Wickahoney Post Office and Stage Station

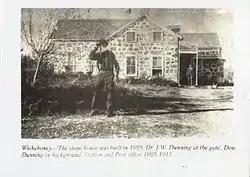
Historic photo of the building

The Wickahoney Post Office and Stage Station is an abandoned post office and stagecoach station which served the community of Wickahoney, Idaho. The building was built with lava rock and featured a wooden porch and a shingled roof with seven gables. It served as Wickahoney's post office from 1895 to 1911. In addition, the building was a stagecoach stop on the route between Mountain Home, Idaho and Mountain City, Nevada. The route brought supplies to mines in northern Nevada and was considered to be Wickahoney's best chance at economic success. However, a stagecoach route through Elko, Nevada supplanted the route through Wickahoney, and the community eventually faded away. The post office building is now located in a remote desert area; while its isolation helped preserve the building long after the stagecoach route ended, it has lost its roof and porch.